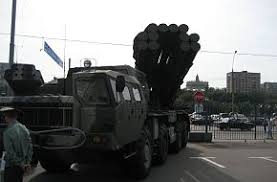
Label: Self Propelled Artillery